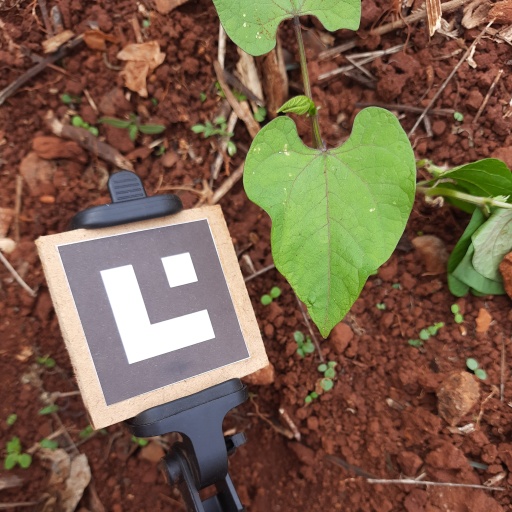
Observations: wavy surface, no eating holes, under shade